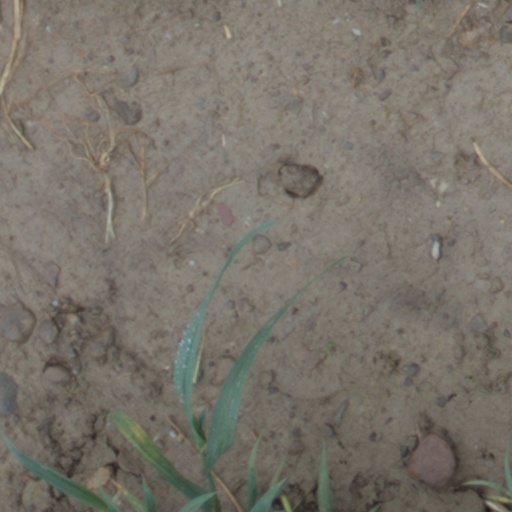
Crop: wheat